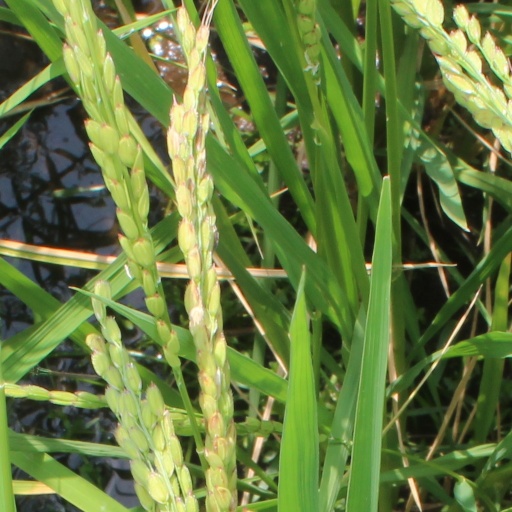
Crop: rice